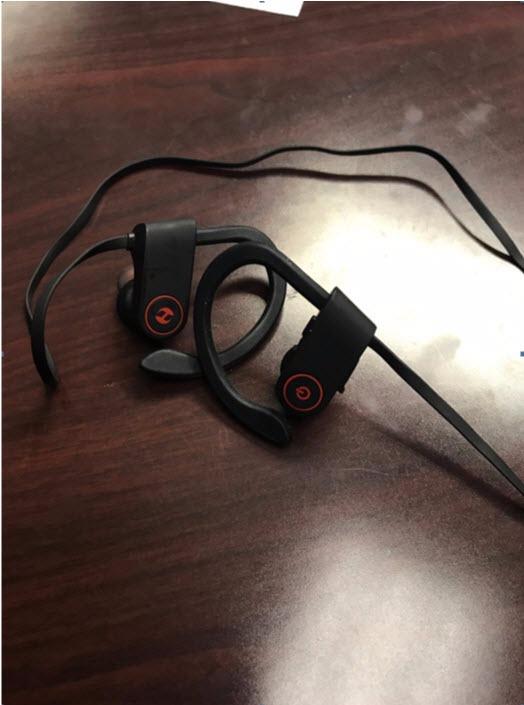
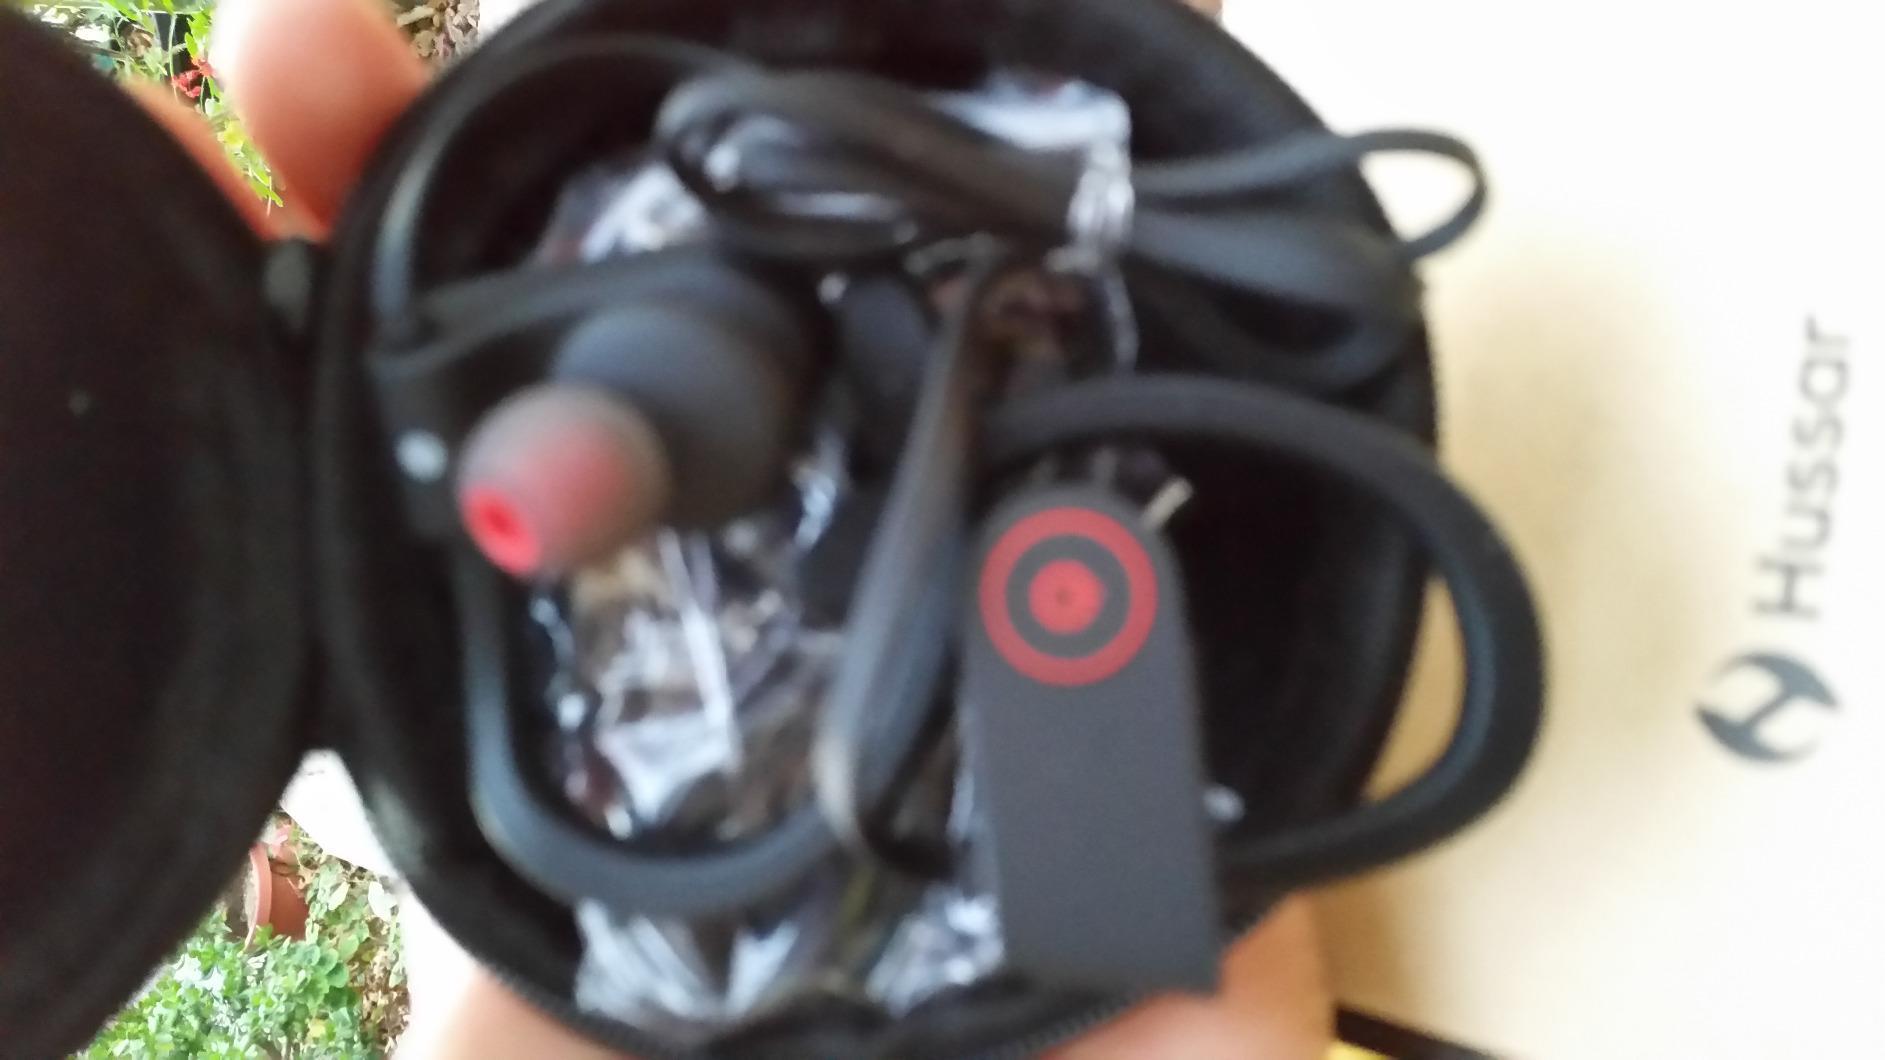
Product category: headphones
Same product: yes